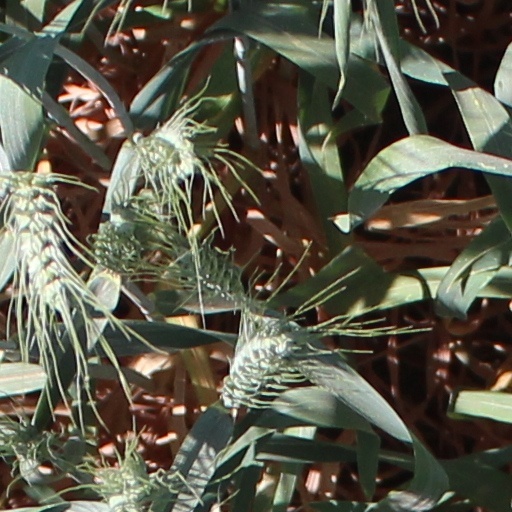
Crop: wheat